Flensburg University of Applied Sciences

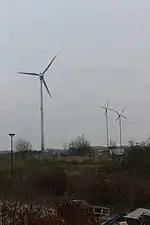
Wind wheel of Hochschule Flensburg

There are four faculties ("Fachbereiche") offering undergraduate and graduate degree programs: